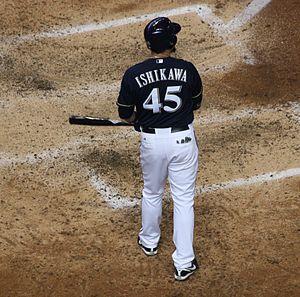
Travis Takashi Ishikawa, né le 24 septembre 1983 à Seattle, Washington, États-Unis, est un ancien joueur de premier but et voltigeur de la Ligue majeure de baseball.